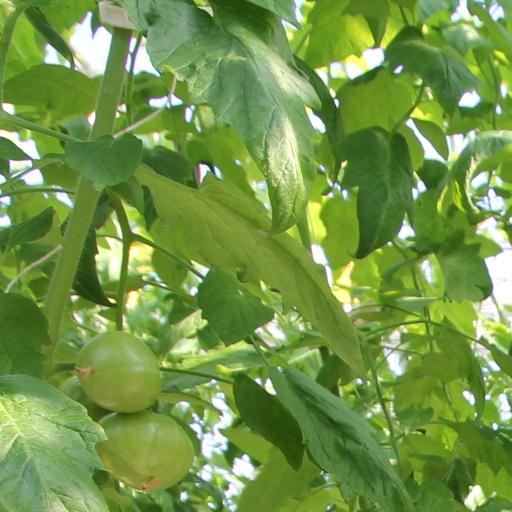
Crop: tomato